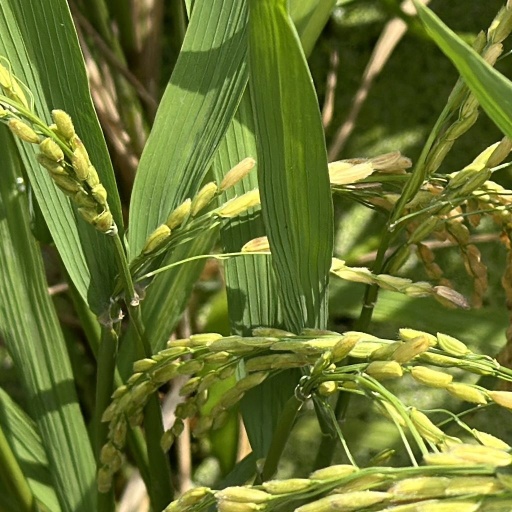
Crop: rice